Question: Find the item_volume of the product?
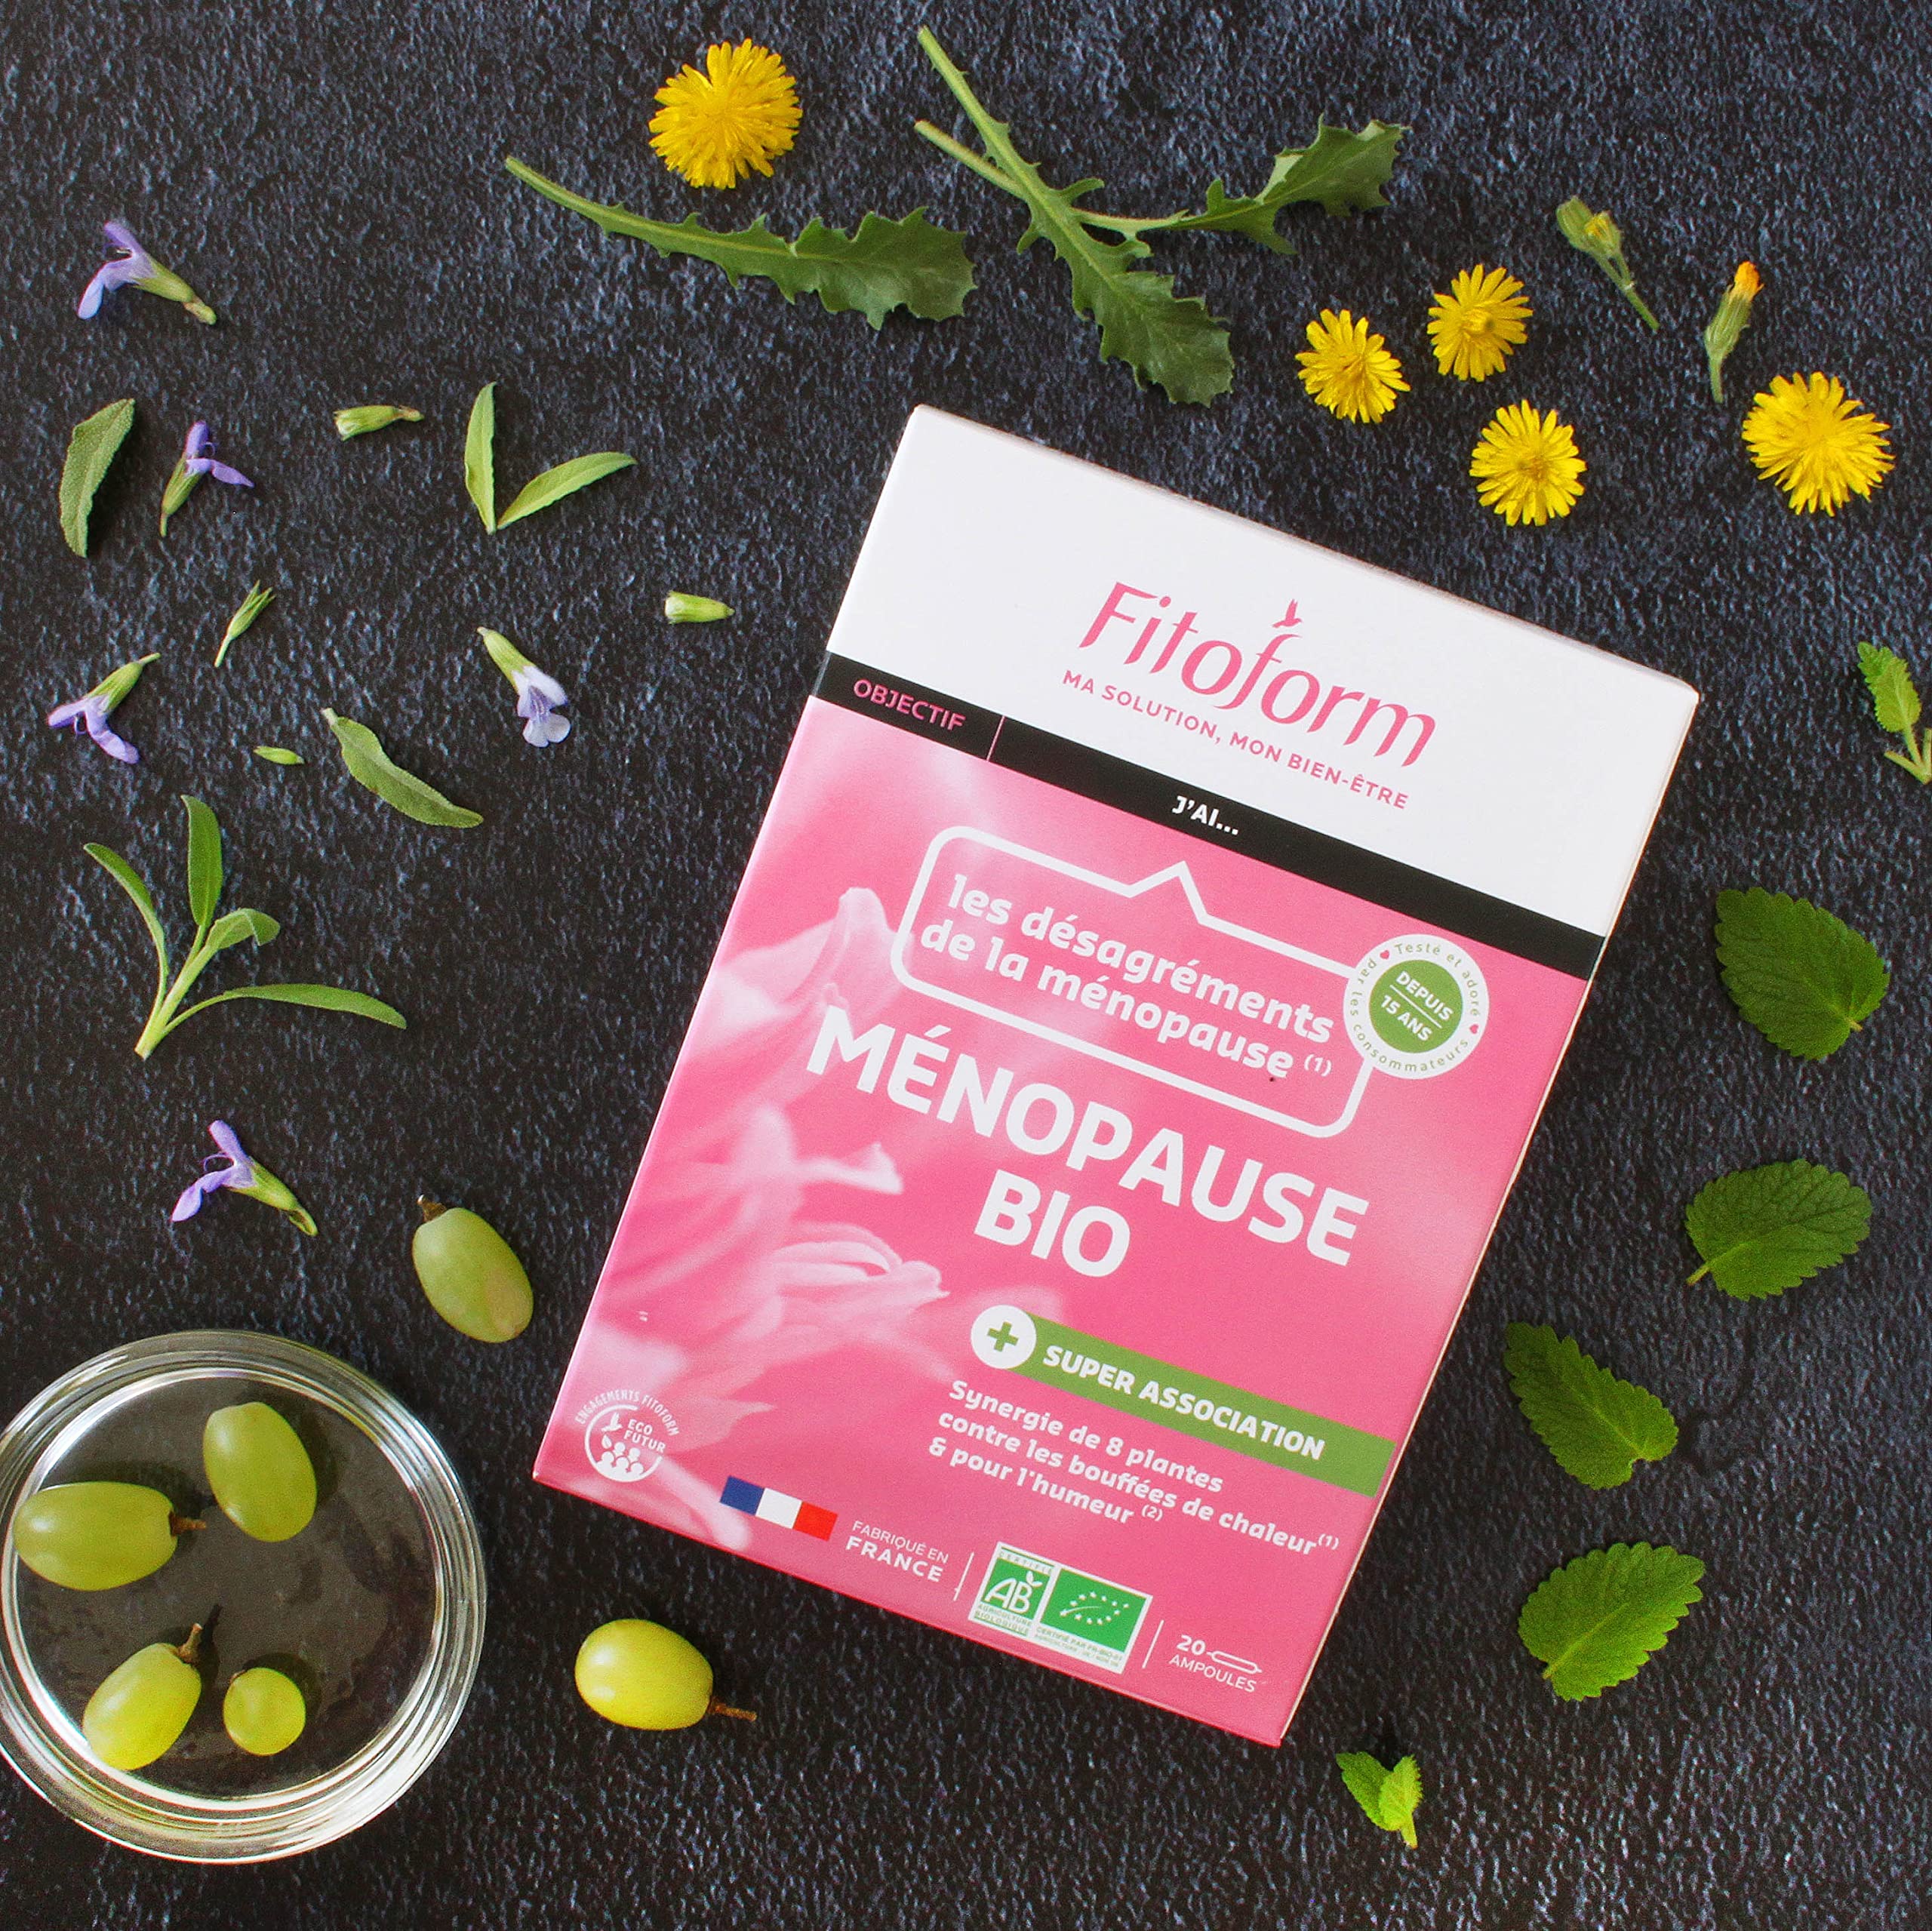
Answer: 2.0 litre